National High Magnetic Field Laboratory

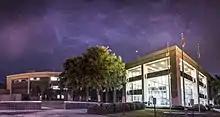
National MagLab At Night

The National High Magnetic Field Laboratory (MagLab) is a facility at Florida State University, the University of Florida, and Los Alamos National Laboratory in New Mexico, that performs magnetic field research in physics, biology, bioengineering, chemistry, geochemistry, biochemistry. It is the only such facility in the US, and is among twelve high magnetic facilities worldwide. The lab is supported by the National Science Foundation and the state of Florida, and works in collaboration with private industry. The facility also includes the DC Magnet building and the Nuclear Magnetic Resonance building.